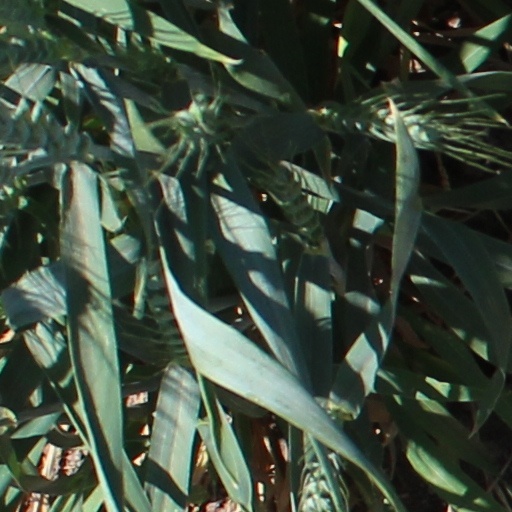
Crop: wheat